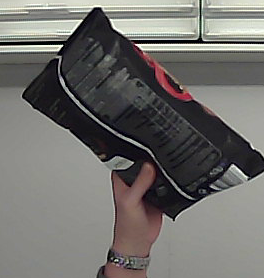
Product: lays_chill